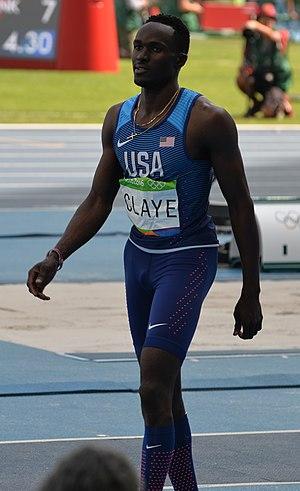
Finale du concours du triple saut à Rio 2016